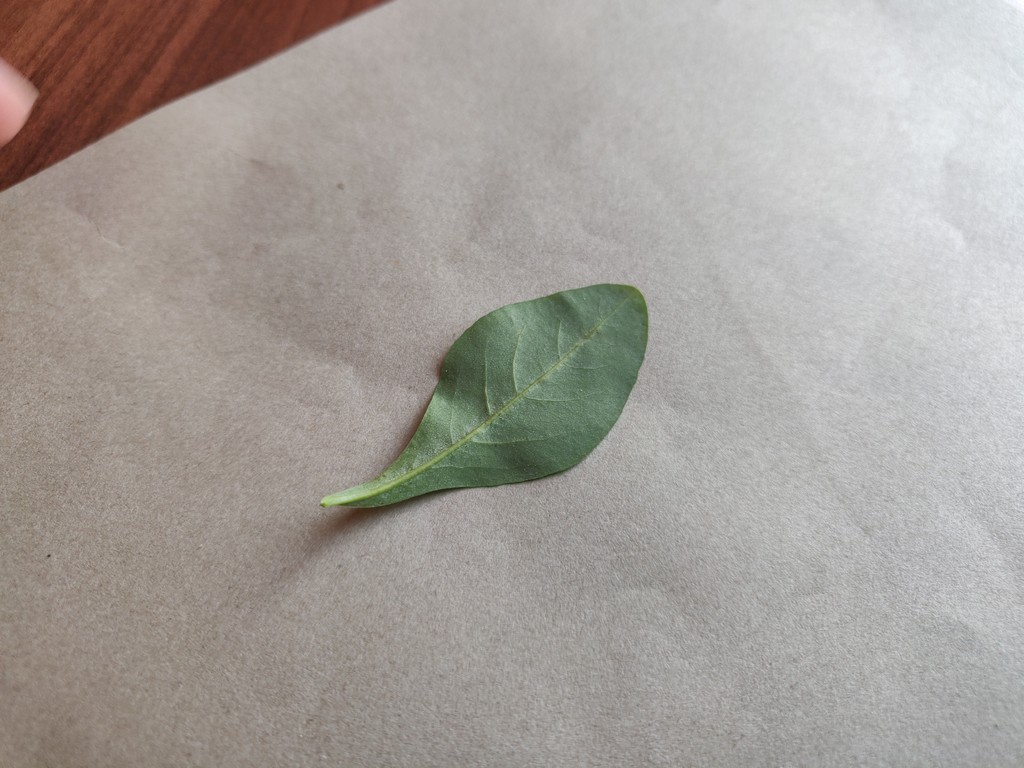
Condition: Healthy
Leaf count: single
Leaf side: back